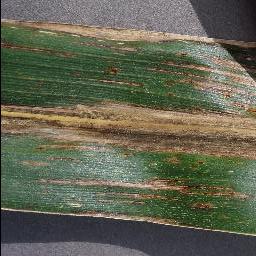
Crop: corn
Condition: (maize)_cercospora_spot_gray_spot